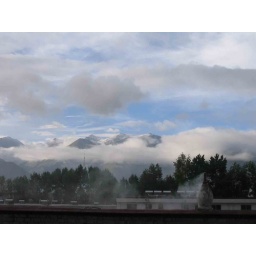
View from our bedroom window in Lhasa